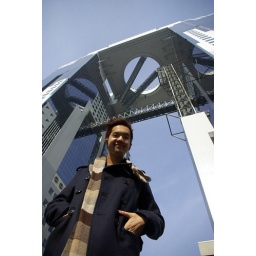
in osaka - from ground of umeda sky building